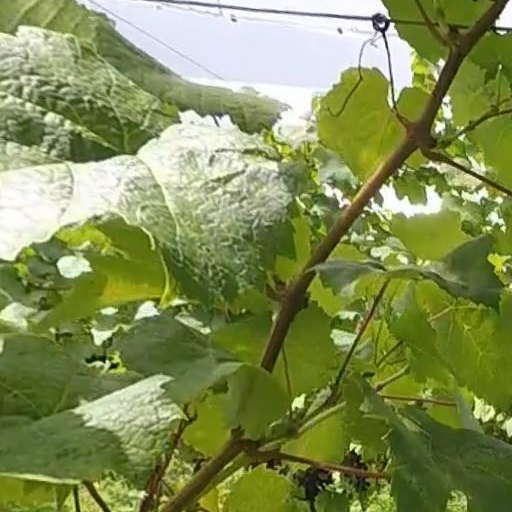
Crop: grape